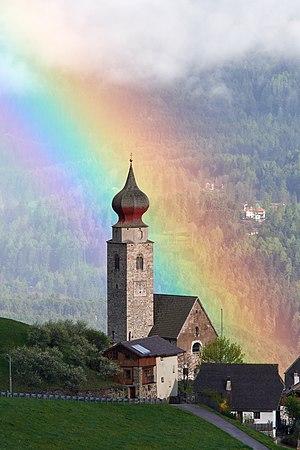
Renon est une commune italienne d'environ 7 900 habitants située dans la province autonome de Bolzano dans la région du Trentin-Haut-Adige.